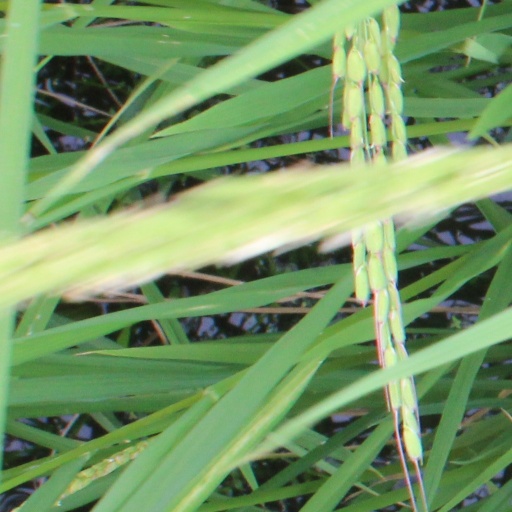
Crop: rice